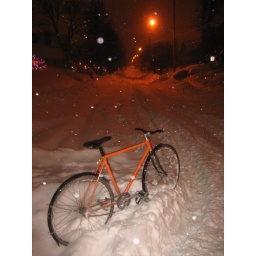
Riding to my brother's house to feed his kitten while he is stuck in Toronto